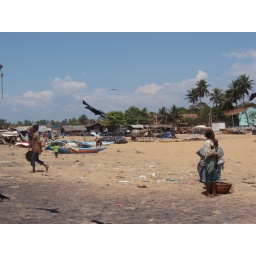
The fish market in Negombo (Sri Lanka)